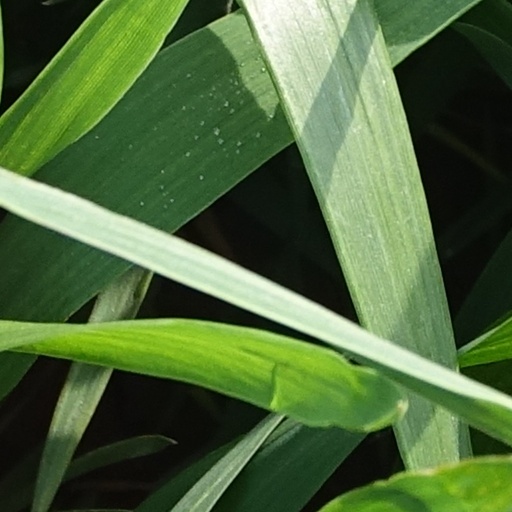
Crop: wheat